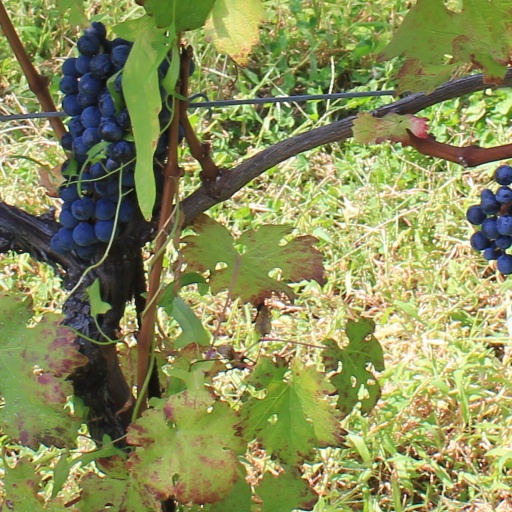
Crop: grape